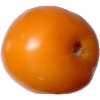
Label: yellow_tomato